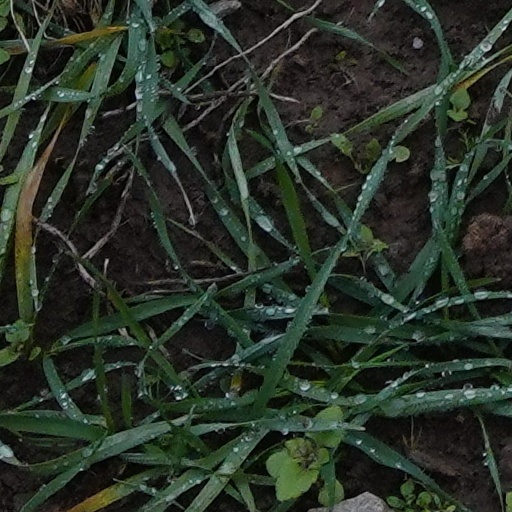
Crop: wheat